Santa Gertrudis cattle

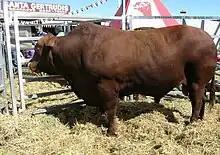
Bull at Gunnedah, New South Wales, Australia

The Santa Gertrudis is an American breed of beef cattle. It is a taurine-indicine hybrid breed, descended from both zebu and European cattle. It was bred in the early twentieth century in Texas, and received official recognition in 1940. It has been exported to many countries including Australia, Brazil and South Africa, and has contributed to the development of a number of modern breeds, among them the Barzona